Shoshone National Forest

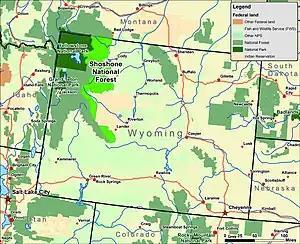
Shoshone National Forest highlighted in light green

Shoshone National Forest is managed by the U.S. Forest Service, an agency within the U.S. Department of Agriculture. The forest is separated into five districts and from 2008 and 2012 had an average staff of 165 employees and an annual operating budget of $17,500,000. The headquarters and a visitor center are in Cody, Wyoming and a smaller information center is in Lander, Wyoming. There are local ranger district offices in Cody, Dubois and Lander.